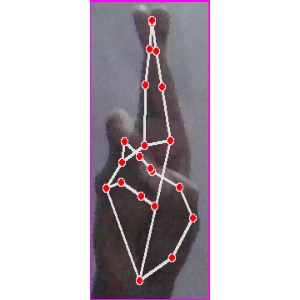
अक्षर: र